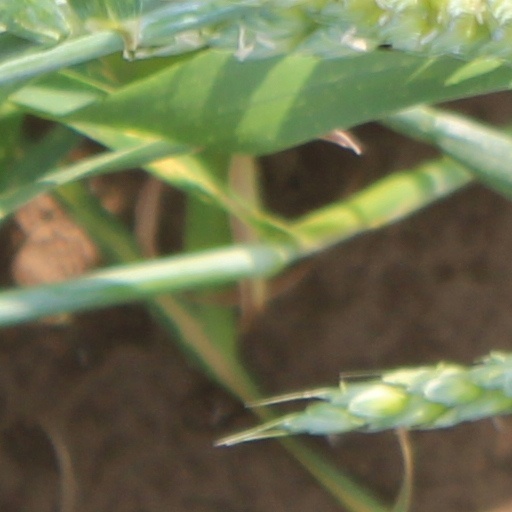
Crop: wheat